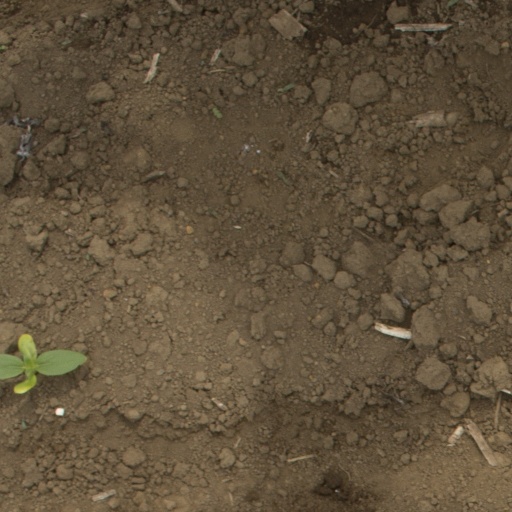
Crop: Jerusalem artichoke